Martynia

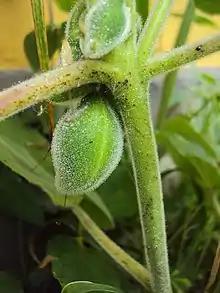
Hairy stem and branches with immature fruits of "Martynia annua"

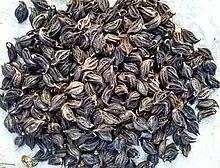
Martynia annua dried fruits

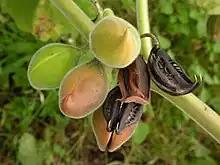
Developing "Martynia annua" and ripened black fruits, showing "cat's claw" tips

"Martynia" is an erect, somewhat shrubby annual plant about tall, covered with glandular hairs, and has